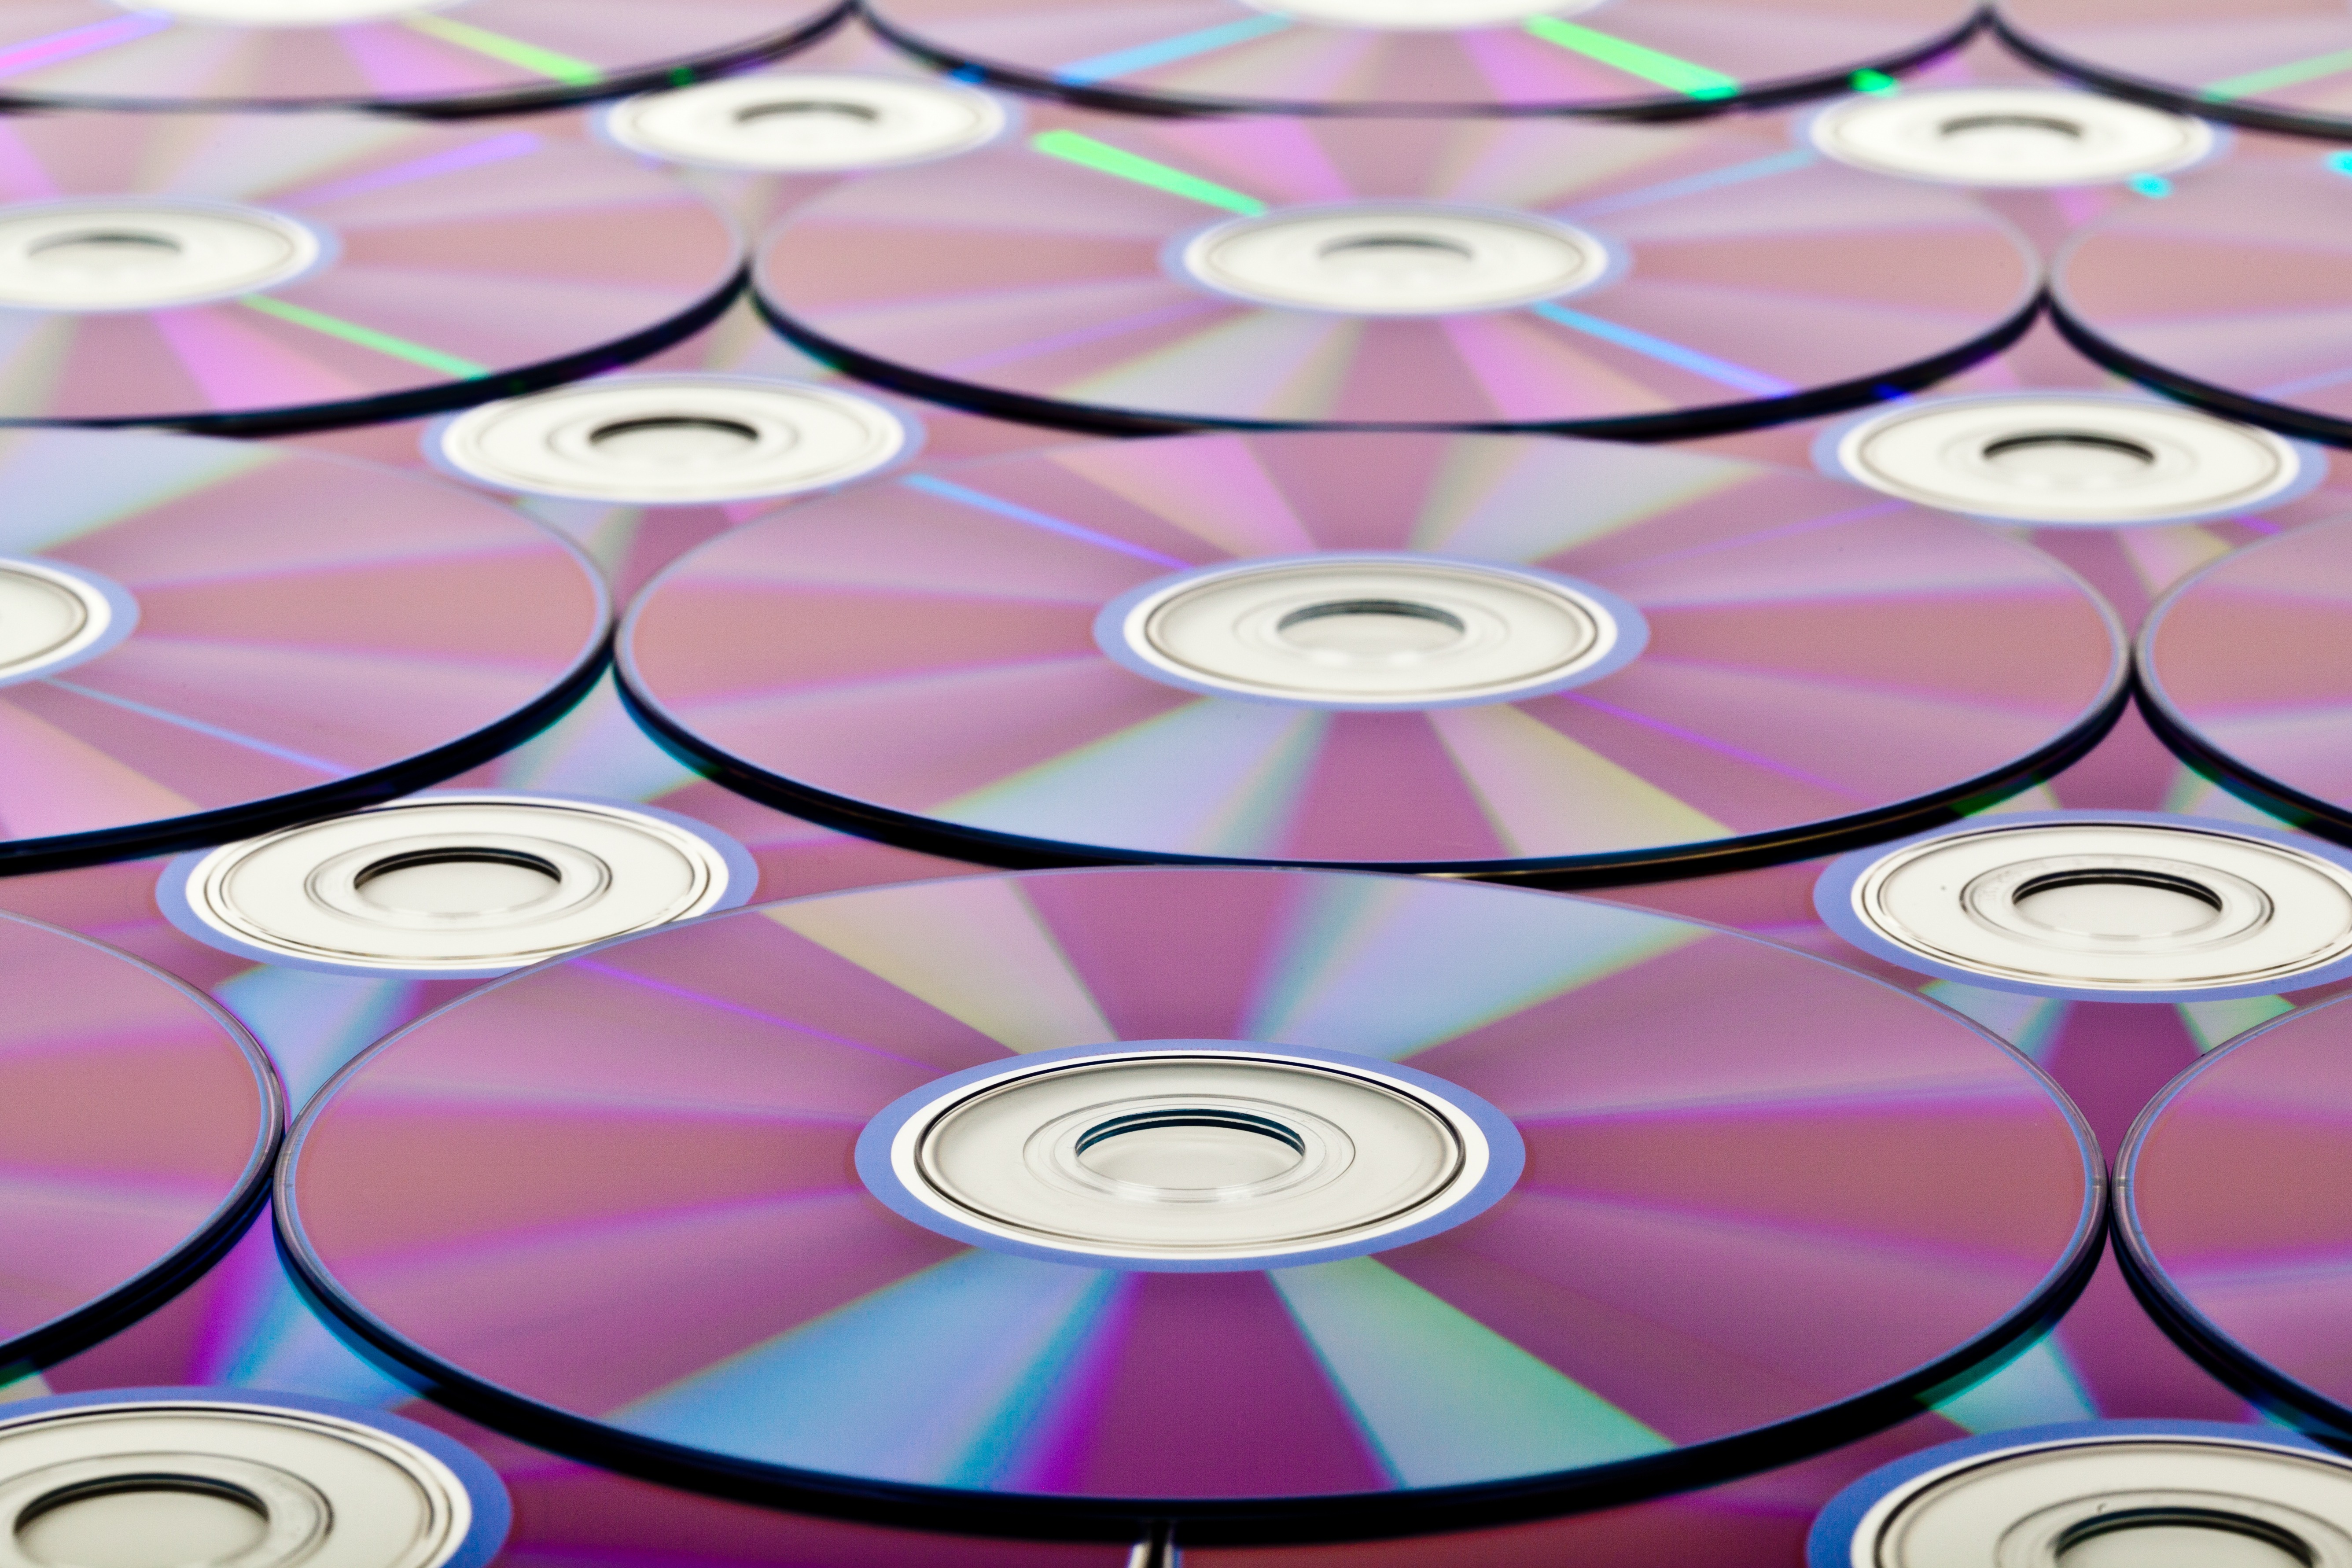
record, technology, plastic, petal, circle, storage, burn, blank, background, illustration, symmetry, digital, media, dvd, disk, information, shape, medium, data, copy, optical, blu ray, electronic device, compact disc